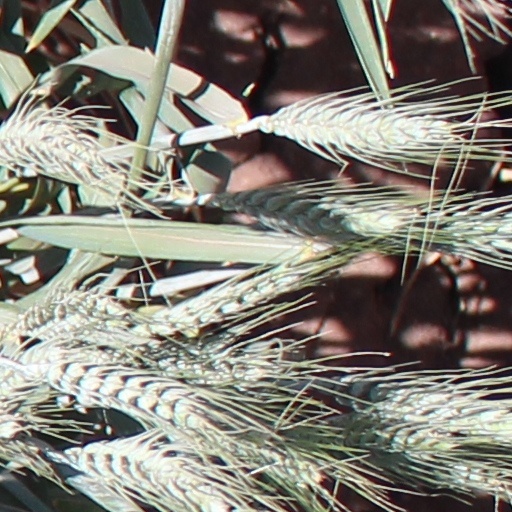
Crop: wheat